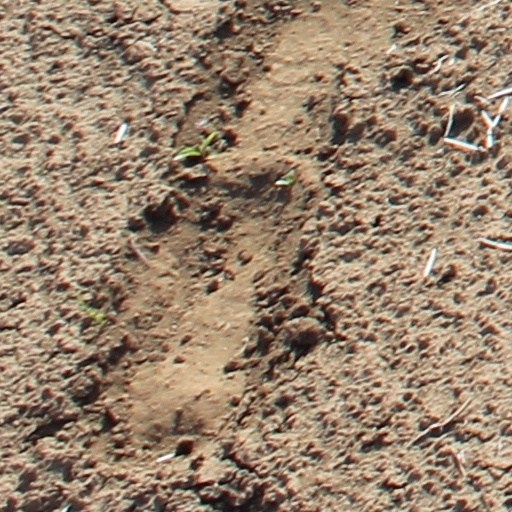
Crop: wheat